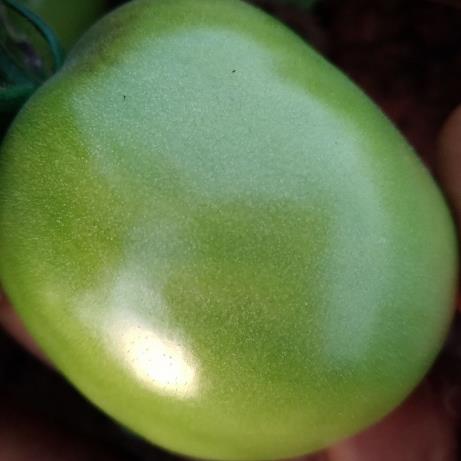
Crop: Tomato
Condition: healthy-fruit